Vascular closure device

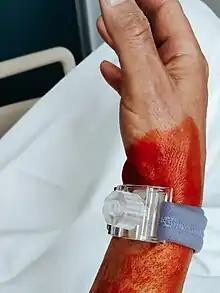
An external vascular closure device of radial artery following a cardiac catheterization. The device allows for gradual release of pressure over the puncture site, reducing patient discomfort, until closure is achieved.

Prior to the development of VCD's, the main method for closing the femoral artery was manual compression. Manual compression involves up to 30 minutes of manual pressure or mechanical clamps applied directly to the patient's groin, which is very painful, followed by up to 8 hours of bed rest in the hospital recovery room.